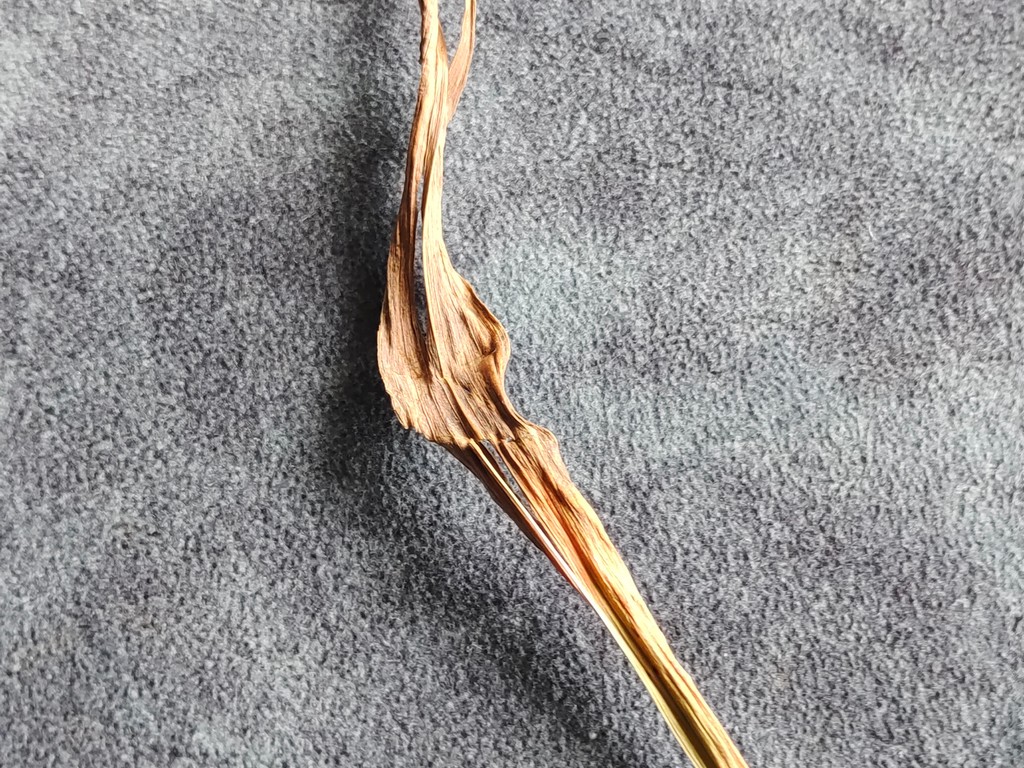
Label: Dried